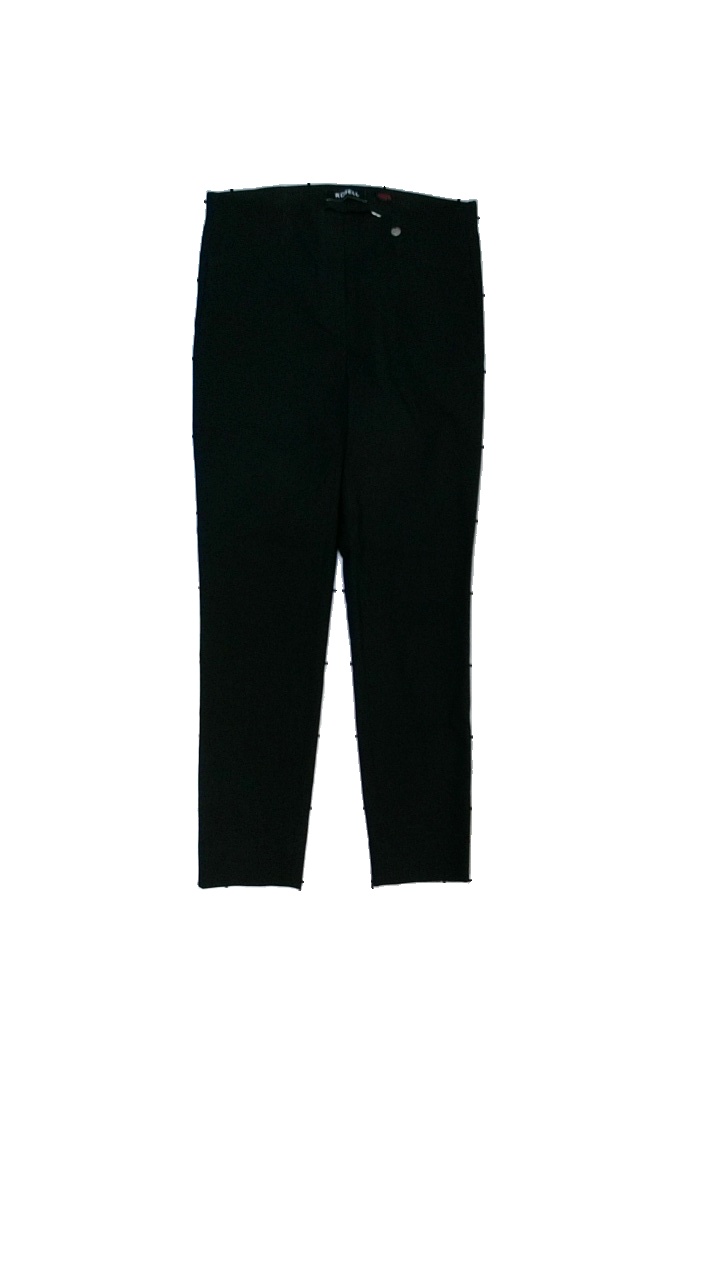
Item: Trousers (Ladies)
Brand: Robell
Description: Svarta byxor
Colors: Black
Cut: Tight
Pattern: Logo print
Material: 100% bomull
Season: All
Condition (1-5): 5
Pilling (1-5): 5
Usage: Reuse
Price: <50